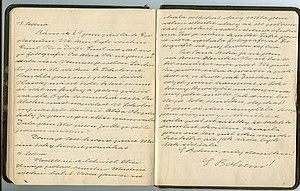
Věra Kohnová était une juive tchécoslovaque qui tint un journal intime pendant la Seconde Guerre mondiale.